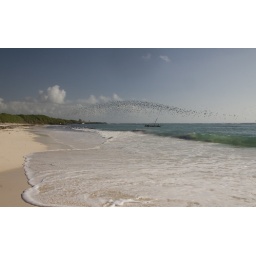
Sea birds flying over dhow